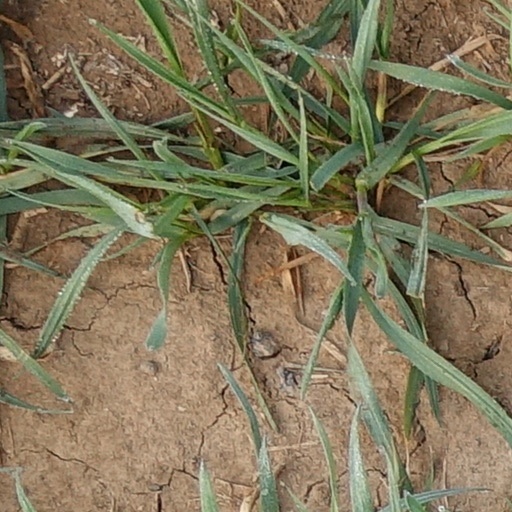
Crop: wheat